Nicholson & Co Ltd

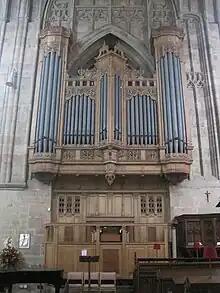
Malvern Priory organ case

Nicholson & Co. Ltd manufactures pipe organs. It was founded in 1841 by John Nicholson. Its work encompasses the creation of new instruments as well as historical restorations, rebuilds and renovations. In 2013, the firm completed the first wholly new instrument in a British cathedral since 1962 at Llandaff Cathedral in Cardiff.